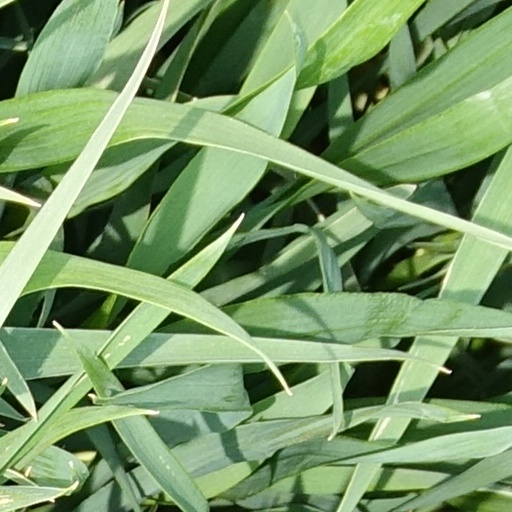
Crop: wheat